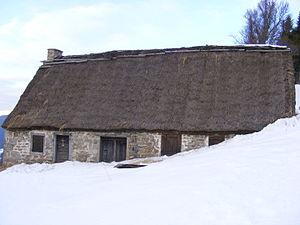
Jasserie typique des hautes chaumes. Col des supeyres, randonnée du colporteur des jasseries
Les Hautes Chaumes constituent un site naturel du réseau Natura 2000, formé de vastes plateaux d'altitude vallonnés qui s'étendent sur 8 000 ha au-delà de 1 400 m d'altitude, sur la partie sommitale des monts du Forez.